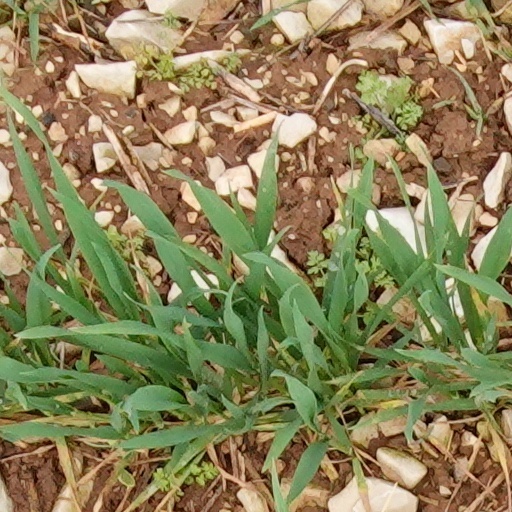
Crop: wheat